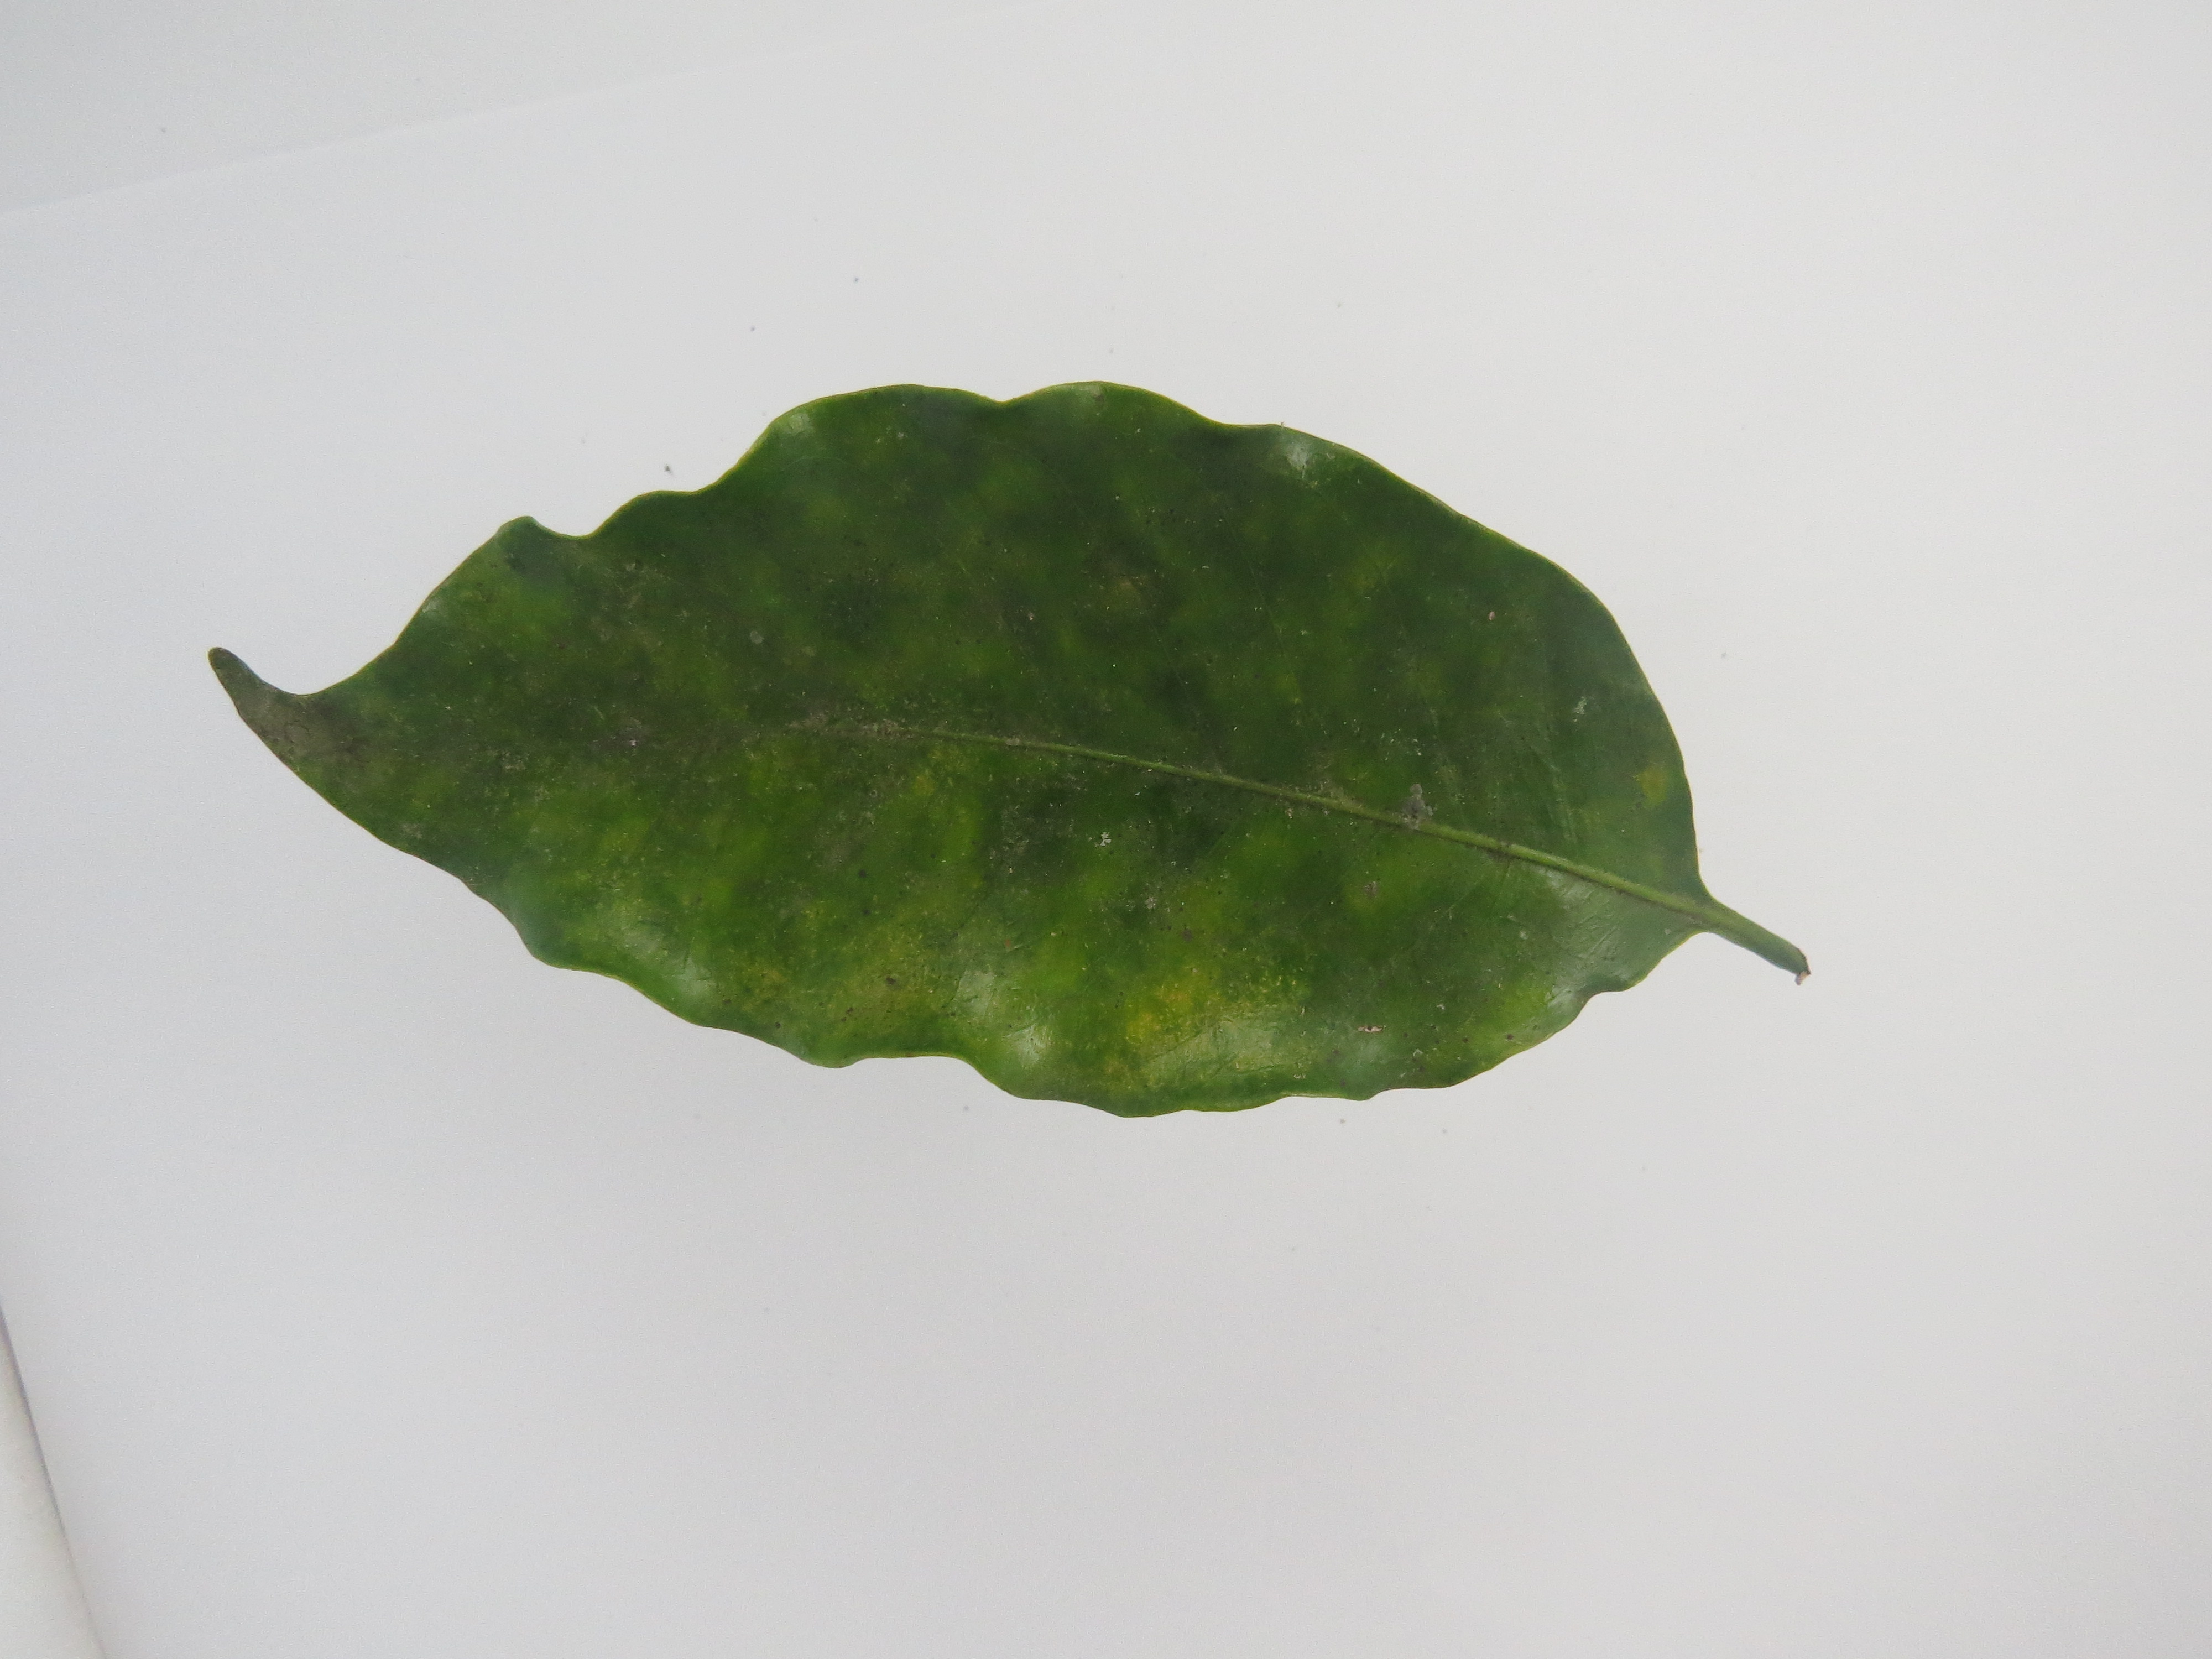
Label: calcium-Ca